Bedni Bugyal

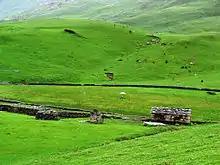
Bedni bugyal green

Bedni Bugyal is a Himalayan Alpine meadow situated at an elevation of in the Chamoli district of Uttarakhand state of India. Bedni Bugyal falls on the way to Roopkund near Wan village. Trisul and Nanda Ghunti are clearly visible from here. This lush green meadow is adorned with blooms in a wide range of varieties. There is a small lake named "Vaitarani" (Bedni Kund) situated amidst the meadow. The rich flora of the area includes 'Brahm Kamal' or "Saussurea obvallata".